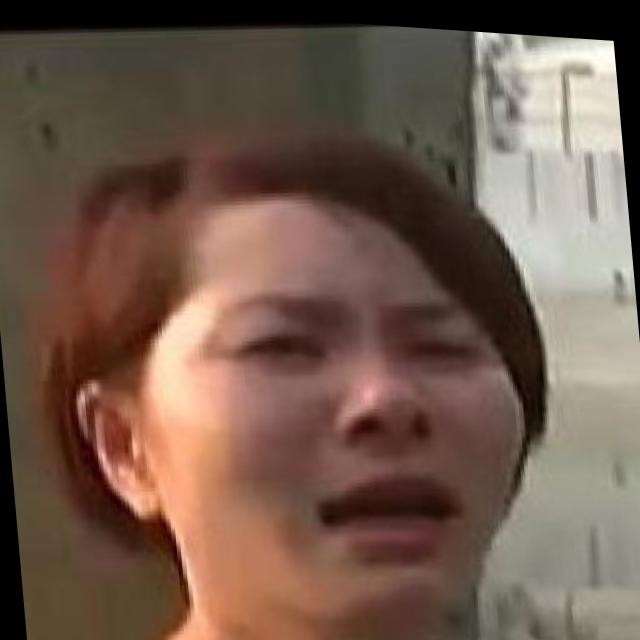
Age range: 21-44